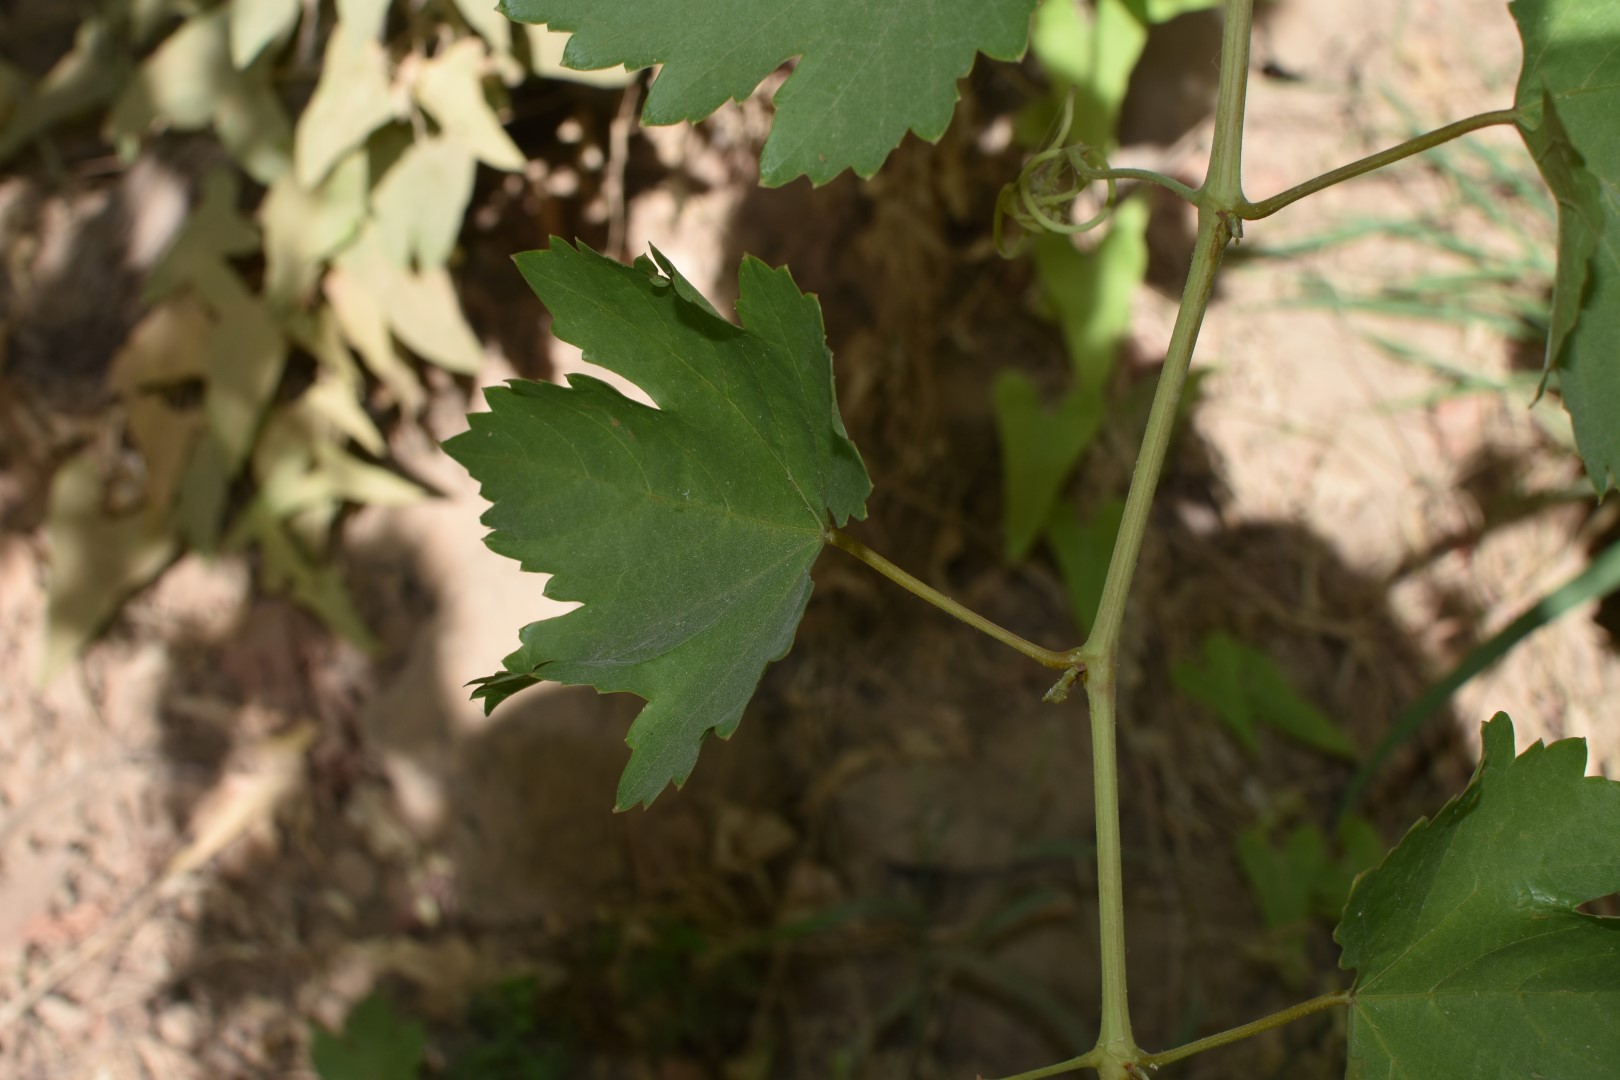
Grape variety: Halawani